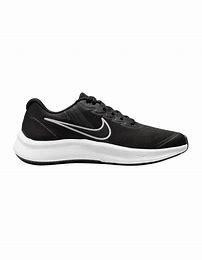
Brand: Nike
Model: Star Runner 3